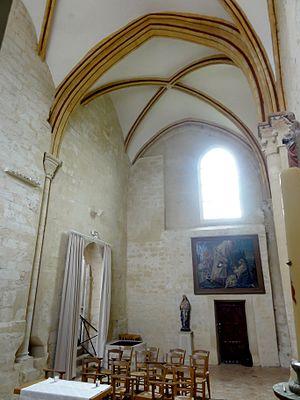
Vue vers le sud-ouest.
L’église Saint-Sulpice est une église paroissiale catholique, dédiée à saint Sulpice le Pieux, évêque de Bourges. Elle se situe dans la commune française de Saint-Sulpice-de-Favières, dans le département de l'Essonne, en Île-de-France. Chaque voyageur remarque la disproportion éclatante entre la taille du village, qui a toujours été insignifiant, et la splendeur et les dimensions de l'église. Elle ne s'explique que par sa vocation d'église de pèlerinage, l'un des plus importants du diocèse de Paris dont la paroisse faisait partie, et par l'impulsion du pouvoir royal, sachant que le pèlerinage avait les faveurs de saint Louis. Édifiée pendant les dernières années de sa vie, et non achevée à sa mort, l'église est l'un des principaux édifices gothique rayonnants de la région, et son architecte connaissait les grands chantiers royaux de son époque. Les travaux s'arrêtent toutefois avant la fin du XIIIᵉ siècle, et quand ils reprennent au siècle suivant, ce n'est que pour édifier la façade occidentale : la nef reste inachevée, ou bien est détruite partiellement sous les guerres de religion.